Gahanna, Ohio

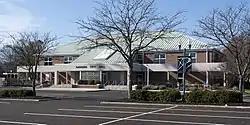
Gahanna City Hall

The median income for a household in the city was $72,813, and the median income for a family was $85,348. Males had a median income of $51,391 versus $35,922 for females. The per capita income for the city was $29,040. About 2.2% of families and 3.7% of the population were below the poverty line, including 4.1% of those under age 18 and 4.4% of those age 65 or over.